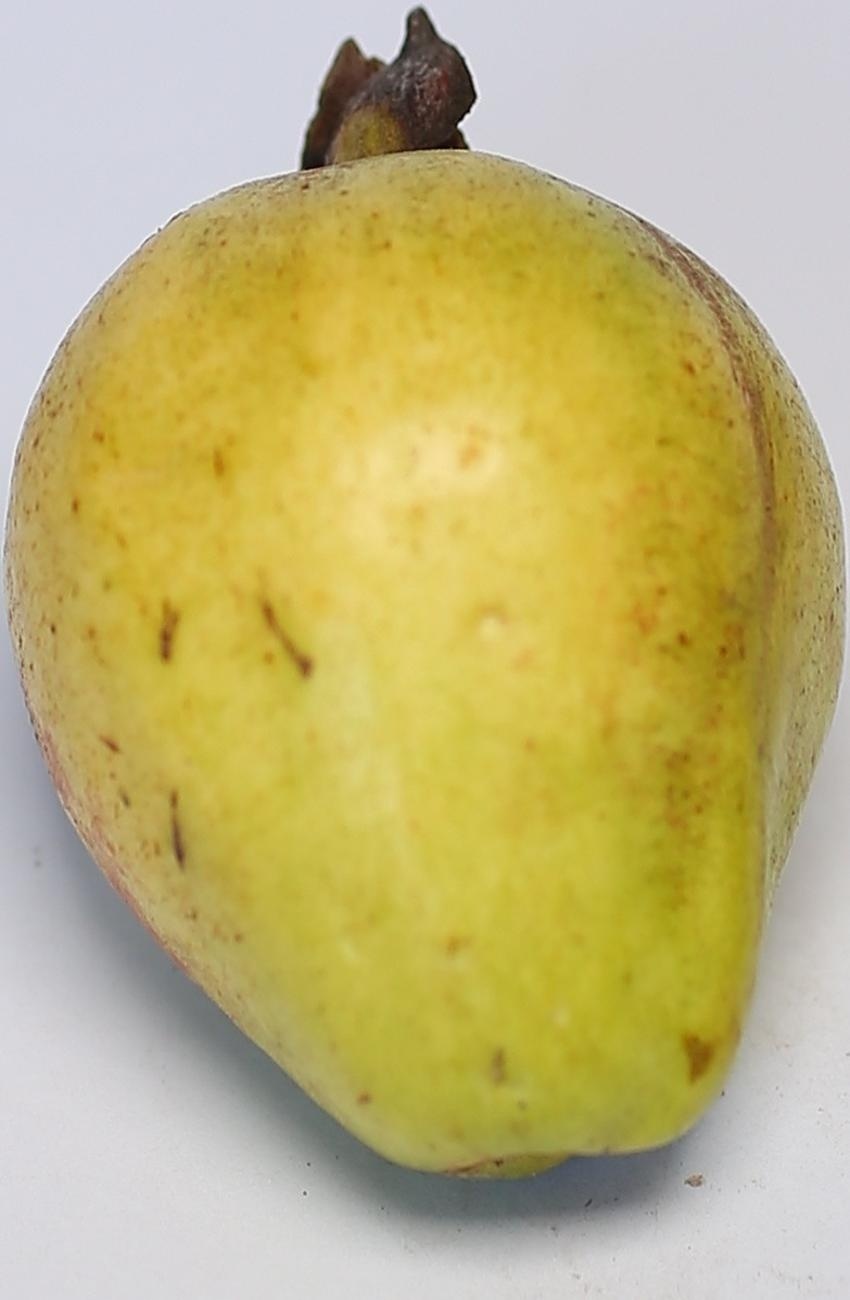
Maturity: mature-green
Variety: riyali